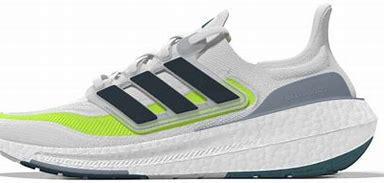
Brand: Adidas
Model: Ultraboost Light Lauf